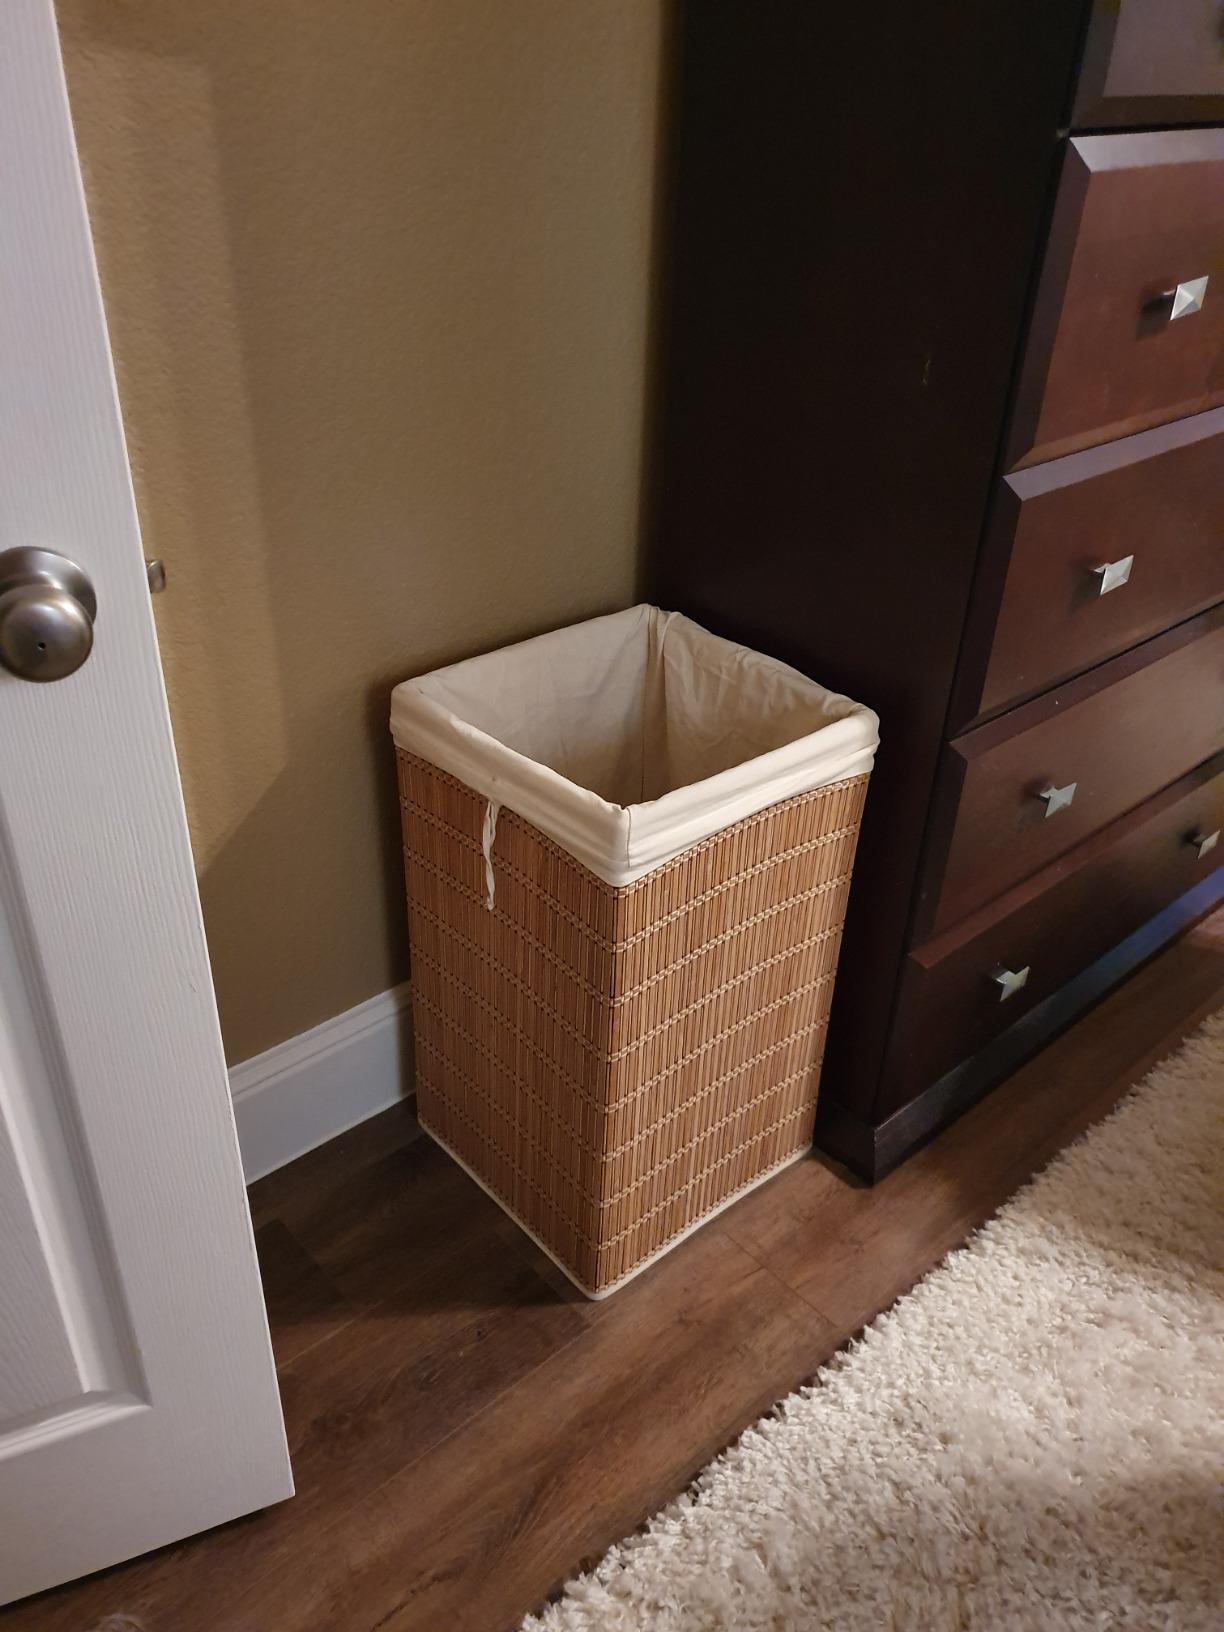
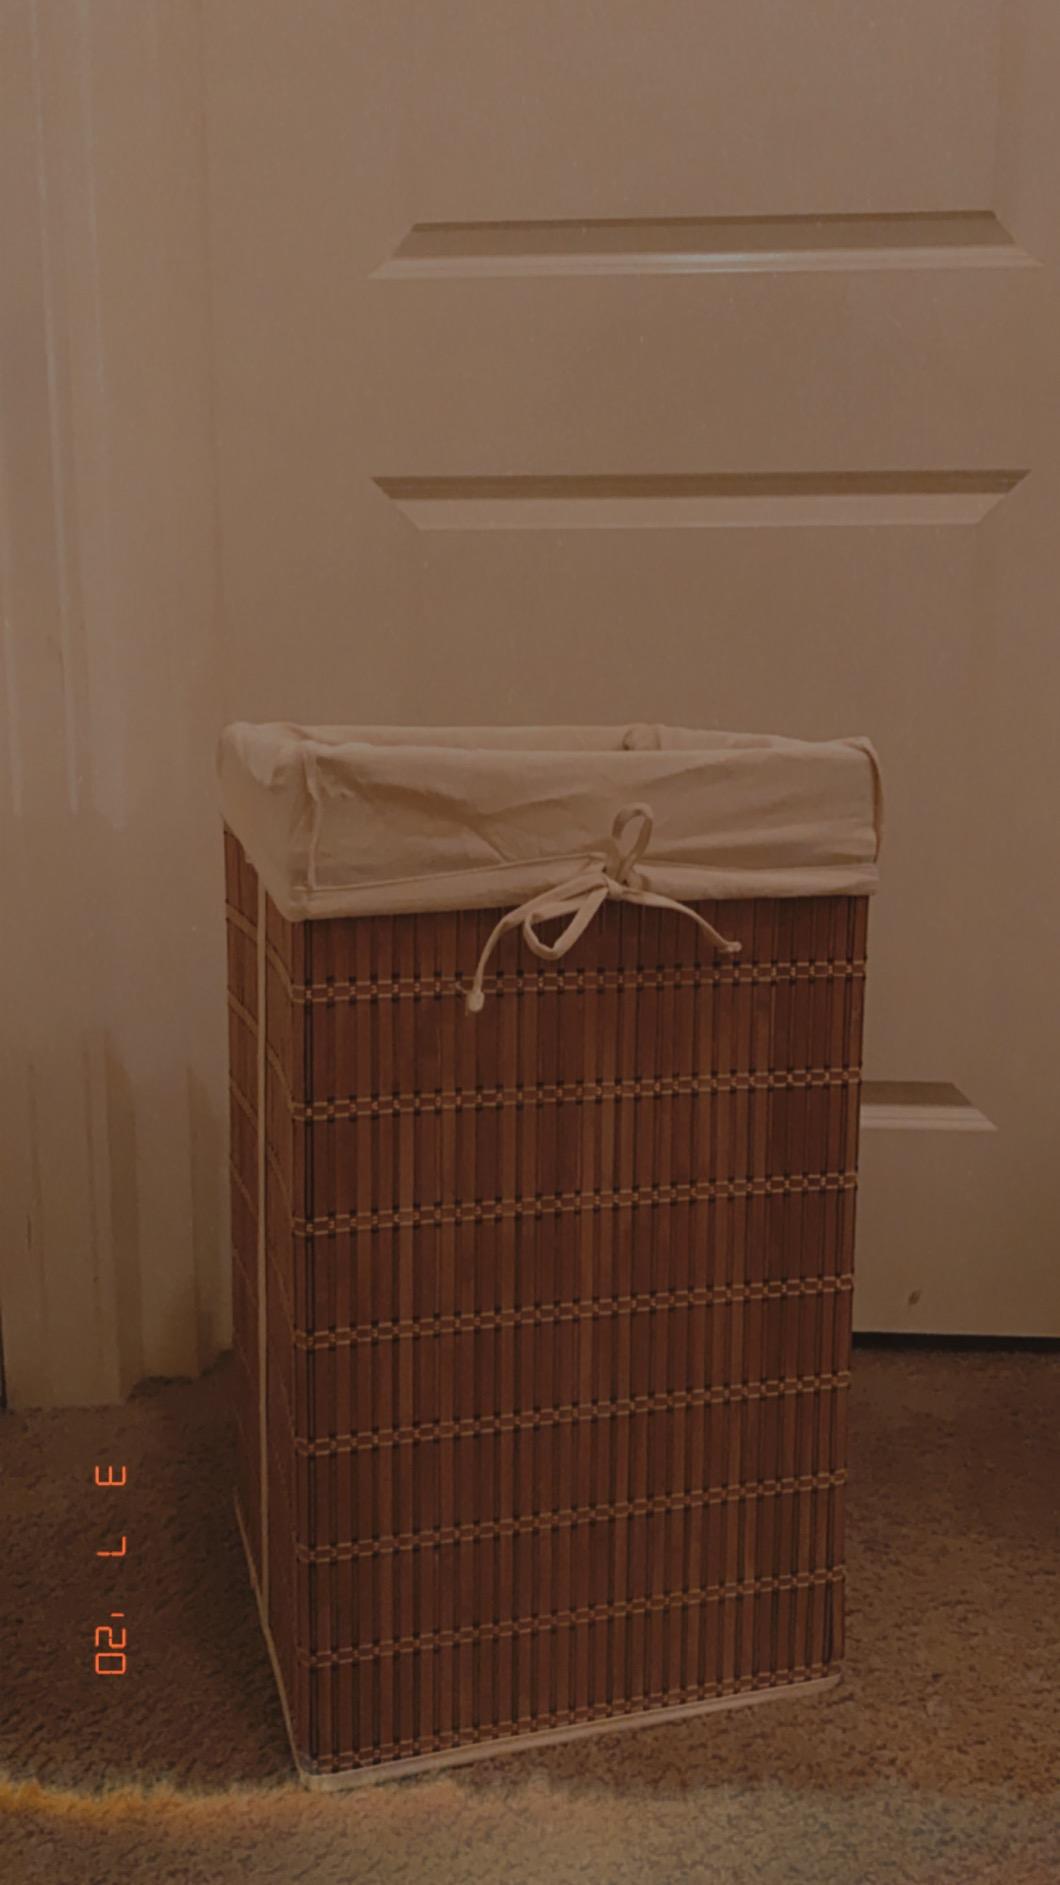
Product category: items_hamper
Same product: yes